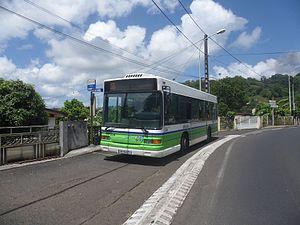
Un GX117 de la ligne S5 Mozaïk, à Saint-Joseph en Martinique.
Saint-Joseph est une commune française située dans le département d'Outre-mer de la Martinique. À proximité de Fort-de-France et du Lamentin. Son château d'eau et les stations de captage de la rivière Blanche alimentent en partie la ville de Fort-de-France. Ses habitants sont appelés les Joséphins.